Beylik of Tunis

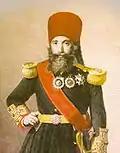
Ahmad I, one of the most modernising Beys.

On 29 April 1841, Ahmed I Bey had an interview with Thomas Reade who advised him to ban the slave trade. Ahmed Bey was convinced of the necessity of this action; and he was considered open to progress and quick to act against all forms of fanaticism. He decided to ban the export of slaves the same day that he met with Reade. Proceeding in stages, he closed the slave market of Tunis in August and declared in December 1842 that everyone born in the country would thereafter be free.